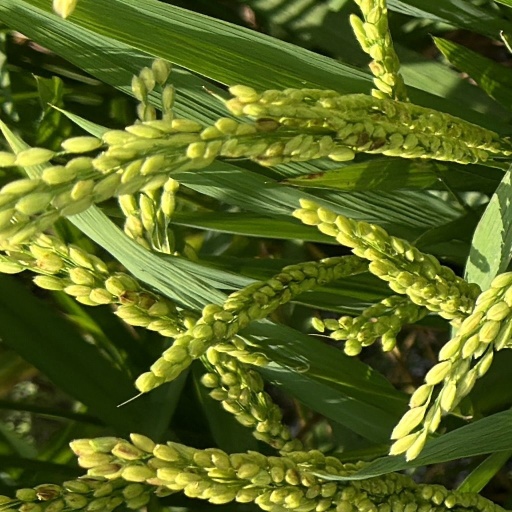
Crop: rice